Burg Teck

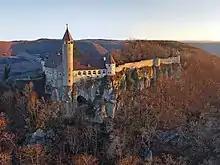
View of the site in 2020

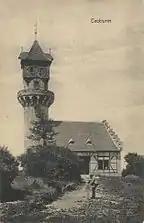
"Teckturm" (c. 1900)

Teck Castle was a ducal castle in the kingdom of Württemberg, immediately to the north of the Swabian Jura and south of the town of Kirchheim unter Teck (now in the district of Esslingen). The castle took its name from the Teckberg ridge, high, which it crowned. It was destroyed in the German Peasants' War (1525). The site's current buildings were constructed during the 19th and 20th centuries on the ruins of the original castle.